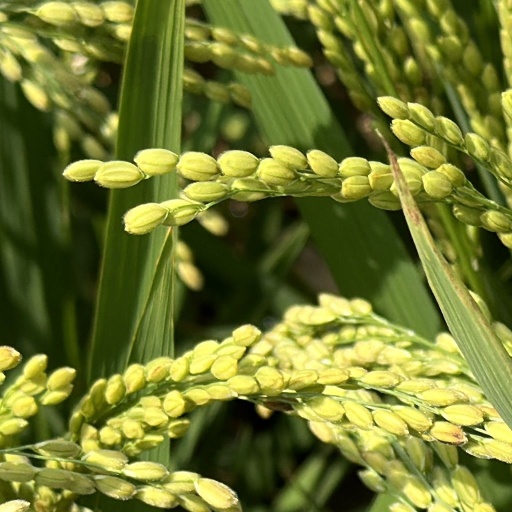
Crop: rice